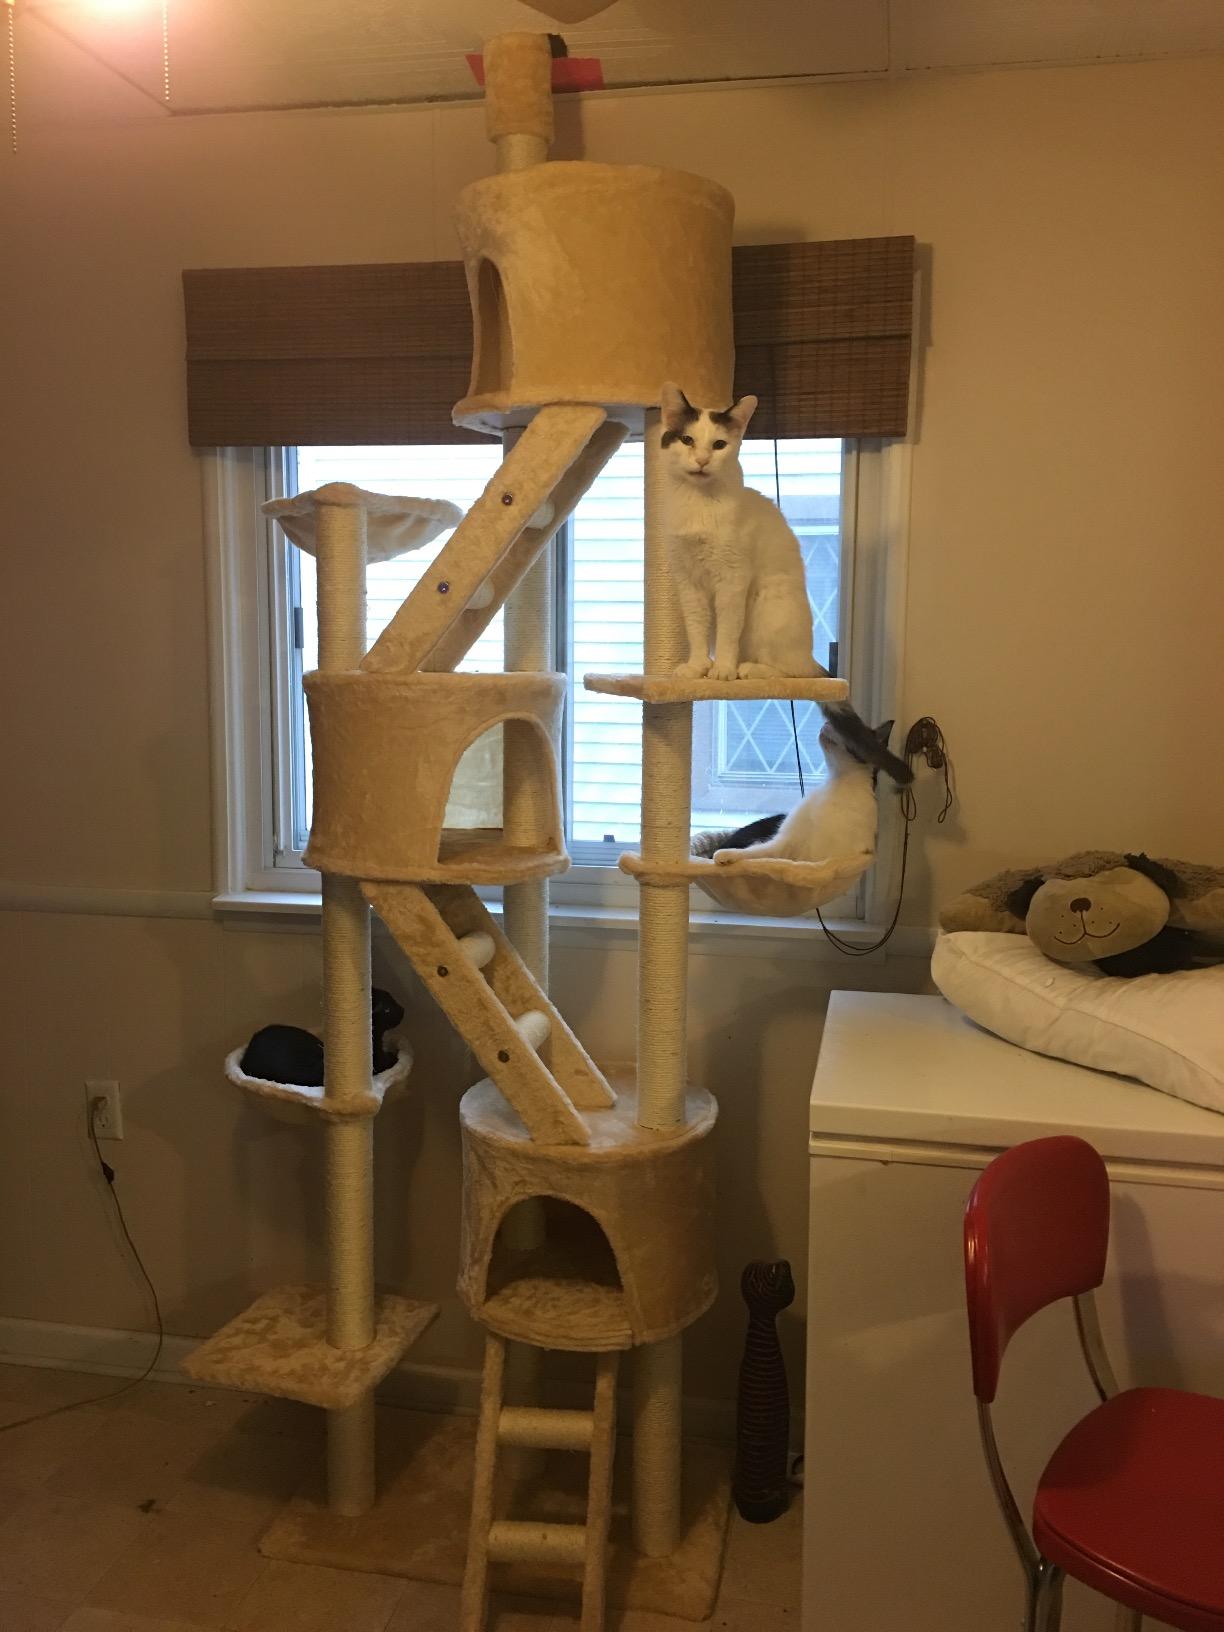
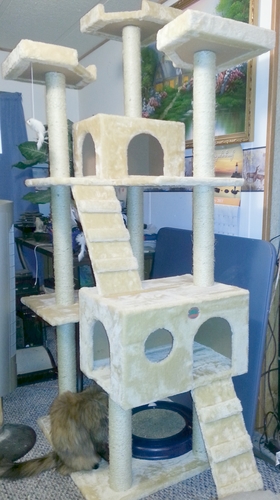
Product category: items_cat tree
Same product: no